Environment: real
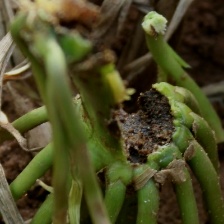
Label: fall_armyworm